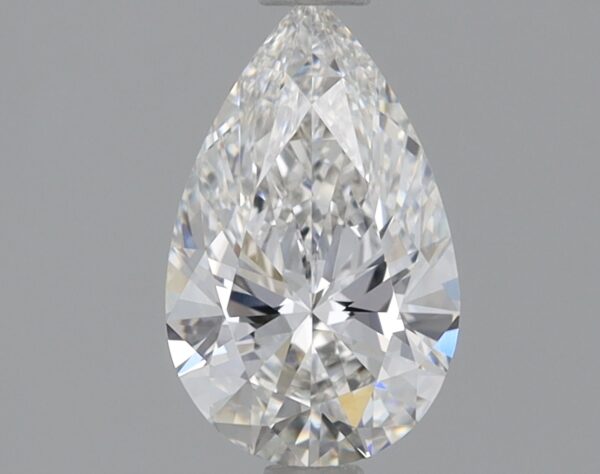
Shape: pear
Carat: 0.8
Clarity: VS1
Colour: E
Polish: EX
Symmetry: EX
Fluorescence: NONE
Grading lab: IGI
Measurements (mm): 8.53 x 5.3 x 3.15